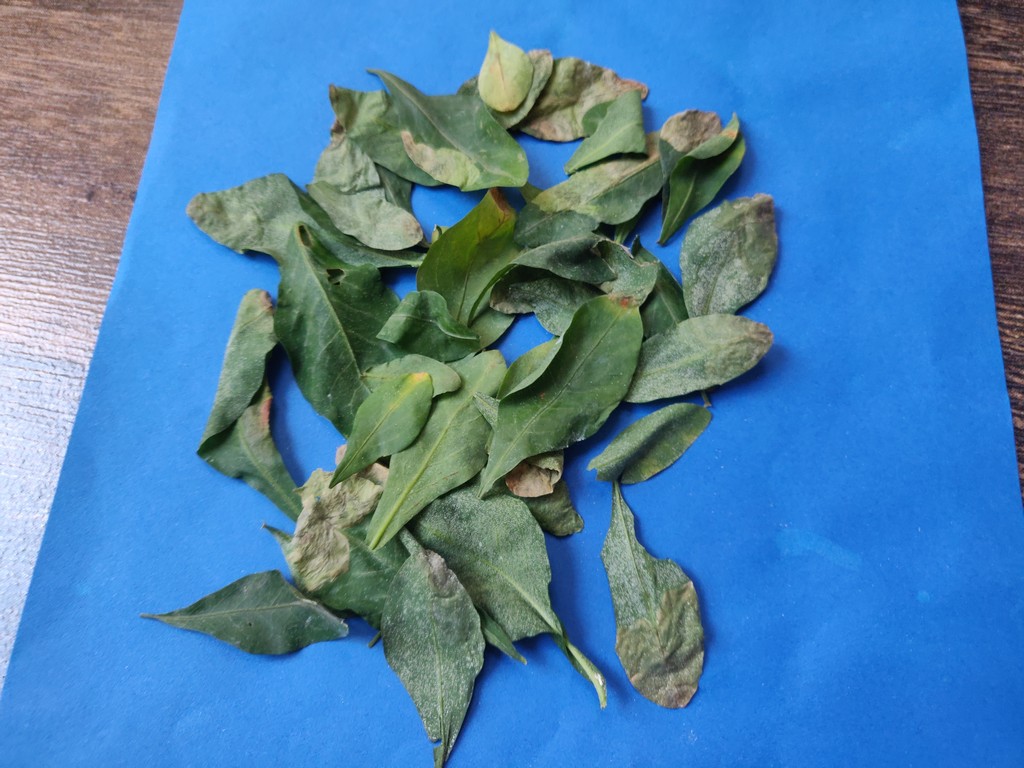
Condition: Unhealthy
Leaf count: multiple
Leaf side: unknown